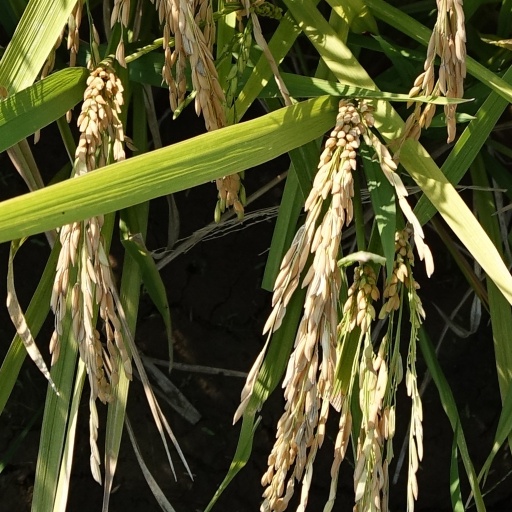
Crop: rice